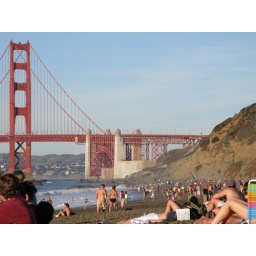
Scene at the beach with rock climbers in the distance.